List of mantids of Trinidad and Tobago

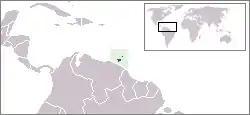
map of Caribbean with Trinidad and Tobago highlighted

The mantids of Trinidad and Tobago are part of the invertebrate fauna of both islands, part of the Natural history of Trinidad and Tobago.